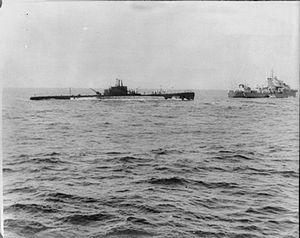
La classe J, K et N est une série de 24 destroyers construite pour la Royal Navy et lancée en 1938.
Le HMS Kandahar (F28) est un destroyer de la classe K de la Royal Navy.